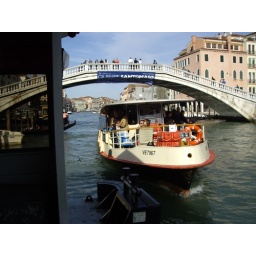
A bridge over the Grand Canal, Venice, and a tour boat